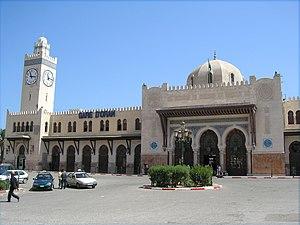
Gare d'Oran de l'architecte Albert Ballu
Oran et « la Joyeuse », est la deuxième plus grande ville d’Algérie et une des plus importantes villes du Maghreb. C'est une ville portuaire de la mer Méditerranée, située dans le nord-ouest de l'Algérie, à 432 km de la capitale Alger, et le chef-lieu de la wilaya du même nom, en bordure du golfe d'Oran.
Cette liste de gares d'Algérie a pour objectif de rassembler l'ensemble des gares ferroviaires, existantes, situées en territoire algérien. C'est une liste alphabétique comprenant un classement par nom des gares en service gérées par la Société nationale des transports ferroviaires.
Le transport en Algérie est diversifié vu la superficie de l'Algérie.
La gare d'Oran est une gare ferroviaire de la commune algérienne d'Oran, dans le wilaya d'Oran. Elle se situe à l'est de la ville et dans un angle fermé.
Albert Ballu est un architecte français. Il réalisa des restaurations et de nouvelles constructions notamment en Algérie et en France.
La ligne d'Alger à Oran est une des grandes lignes du réseau ferroviaire algérien. Elle relie la gare d'Alger à celle d'Oran. Ouverte d'Alger à Blida le 8 septembre 1862 puis d'Alger à Oran le 1ᵉʳ mai 1871.